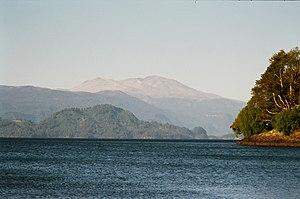
Le lac et le volcan Puyehue (Chili) vu depuis la principale route Est-Ouest de la région (numéro 215), 8 km à l'est du village d'Entre Lagos. L'Isla Fresia, la principale île du lac, est partiellement visible juste devant le volcan.
Le Puyehue est un volcan du Chili situé dans la cordillère des Andes. Voisin d'un autre volcan, le Cordón Caulle, il se présente sous la forme d'un stratovolcan culminant à 2 236 mètres d'altitude et couronné par une caldeira.